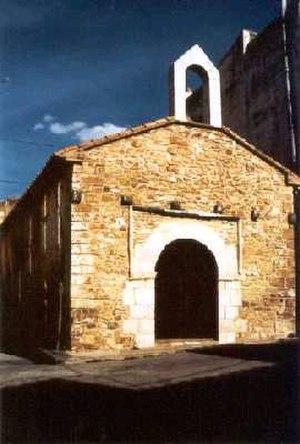
Albocàsser, en valencien et officiellement, est une commune d'Espagne de la province de Castellón dans la Communauté valencienne. Elle est le chef-lieu de la comarque d'Alt Maestrat et dans la zone à prédominance linguistique valencienne. Sa population s'éleve à 1 424 habitants en 2013. Albocàsser est située sur le Méridien de Greenwich.